Rowfant railway station

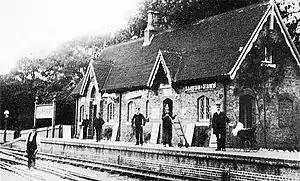
Rowfant station c1890

Rowfant was a railway station on the Three Bridges to Tunbridge Wells Central Line in the parish of Worth, West Sussex. The line closed in 1967, a casualty of the Beeching Axe. The route of the railway line cut a path through the estate of Curtis Miranda Lampson, a wealthy American fur trader and vice-chairman of the Atlantic Telegraph Company, who agreed to sell his land cheaply to the London, Brighton and South Coast Railway (LBSCR) on condition that a station be provided, together with the right to stop trains on request. Apart from Lampson's Rowfant House the only other nearby residence was Worth Hall owned by John Nix, an LBSCR director. At Lampson's request a shelter was provided for his coachmen. Before and during World War Two an Air Force Reserve Storage Depot, was constructed adjacent to the station and railway line.